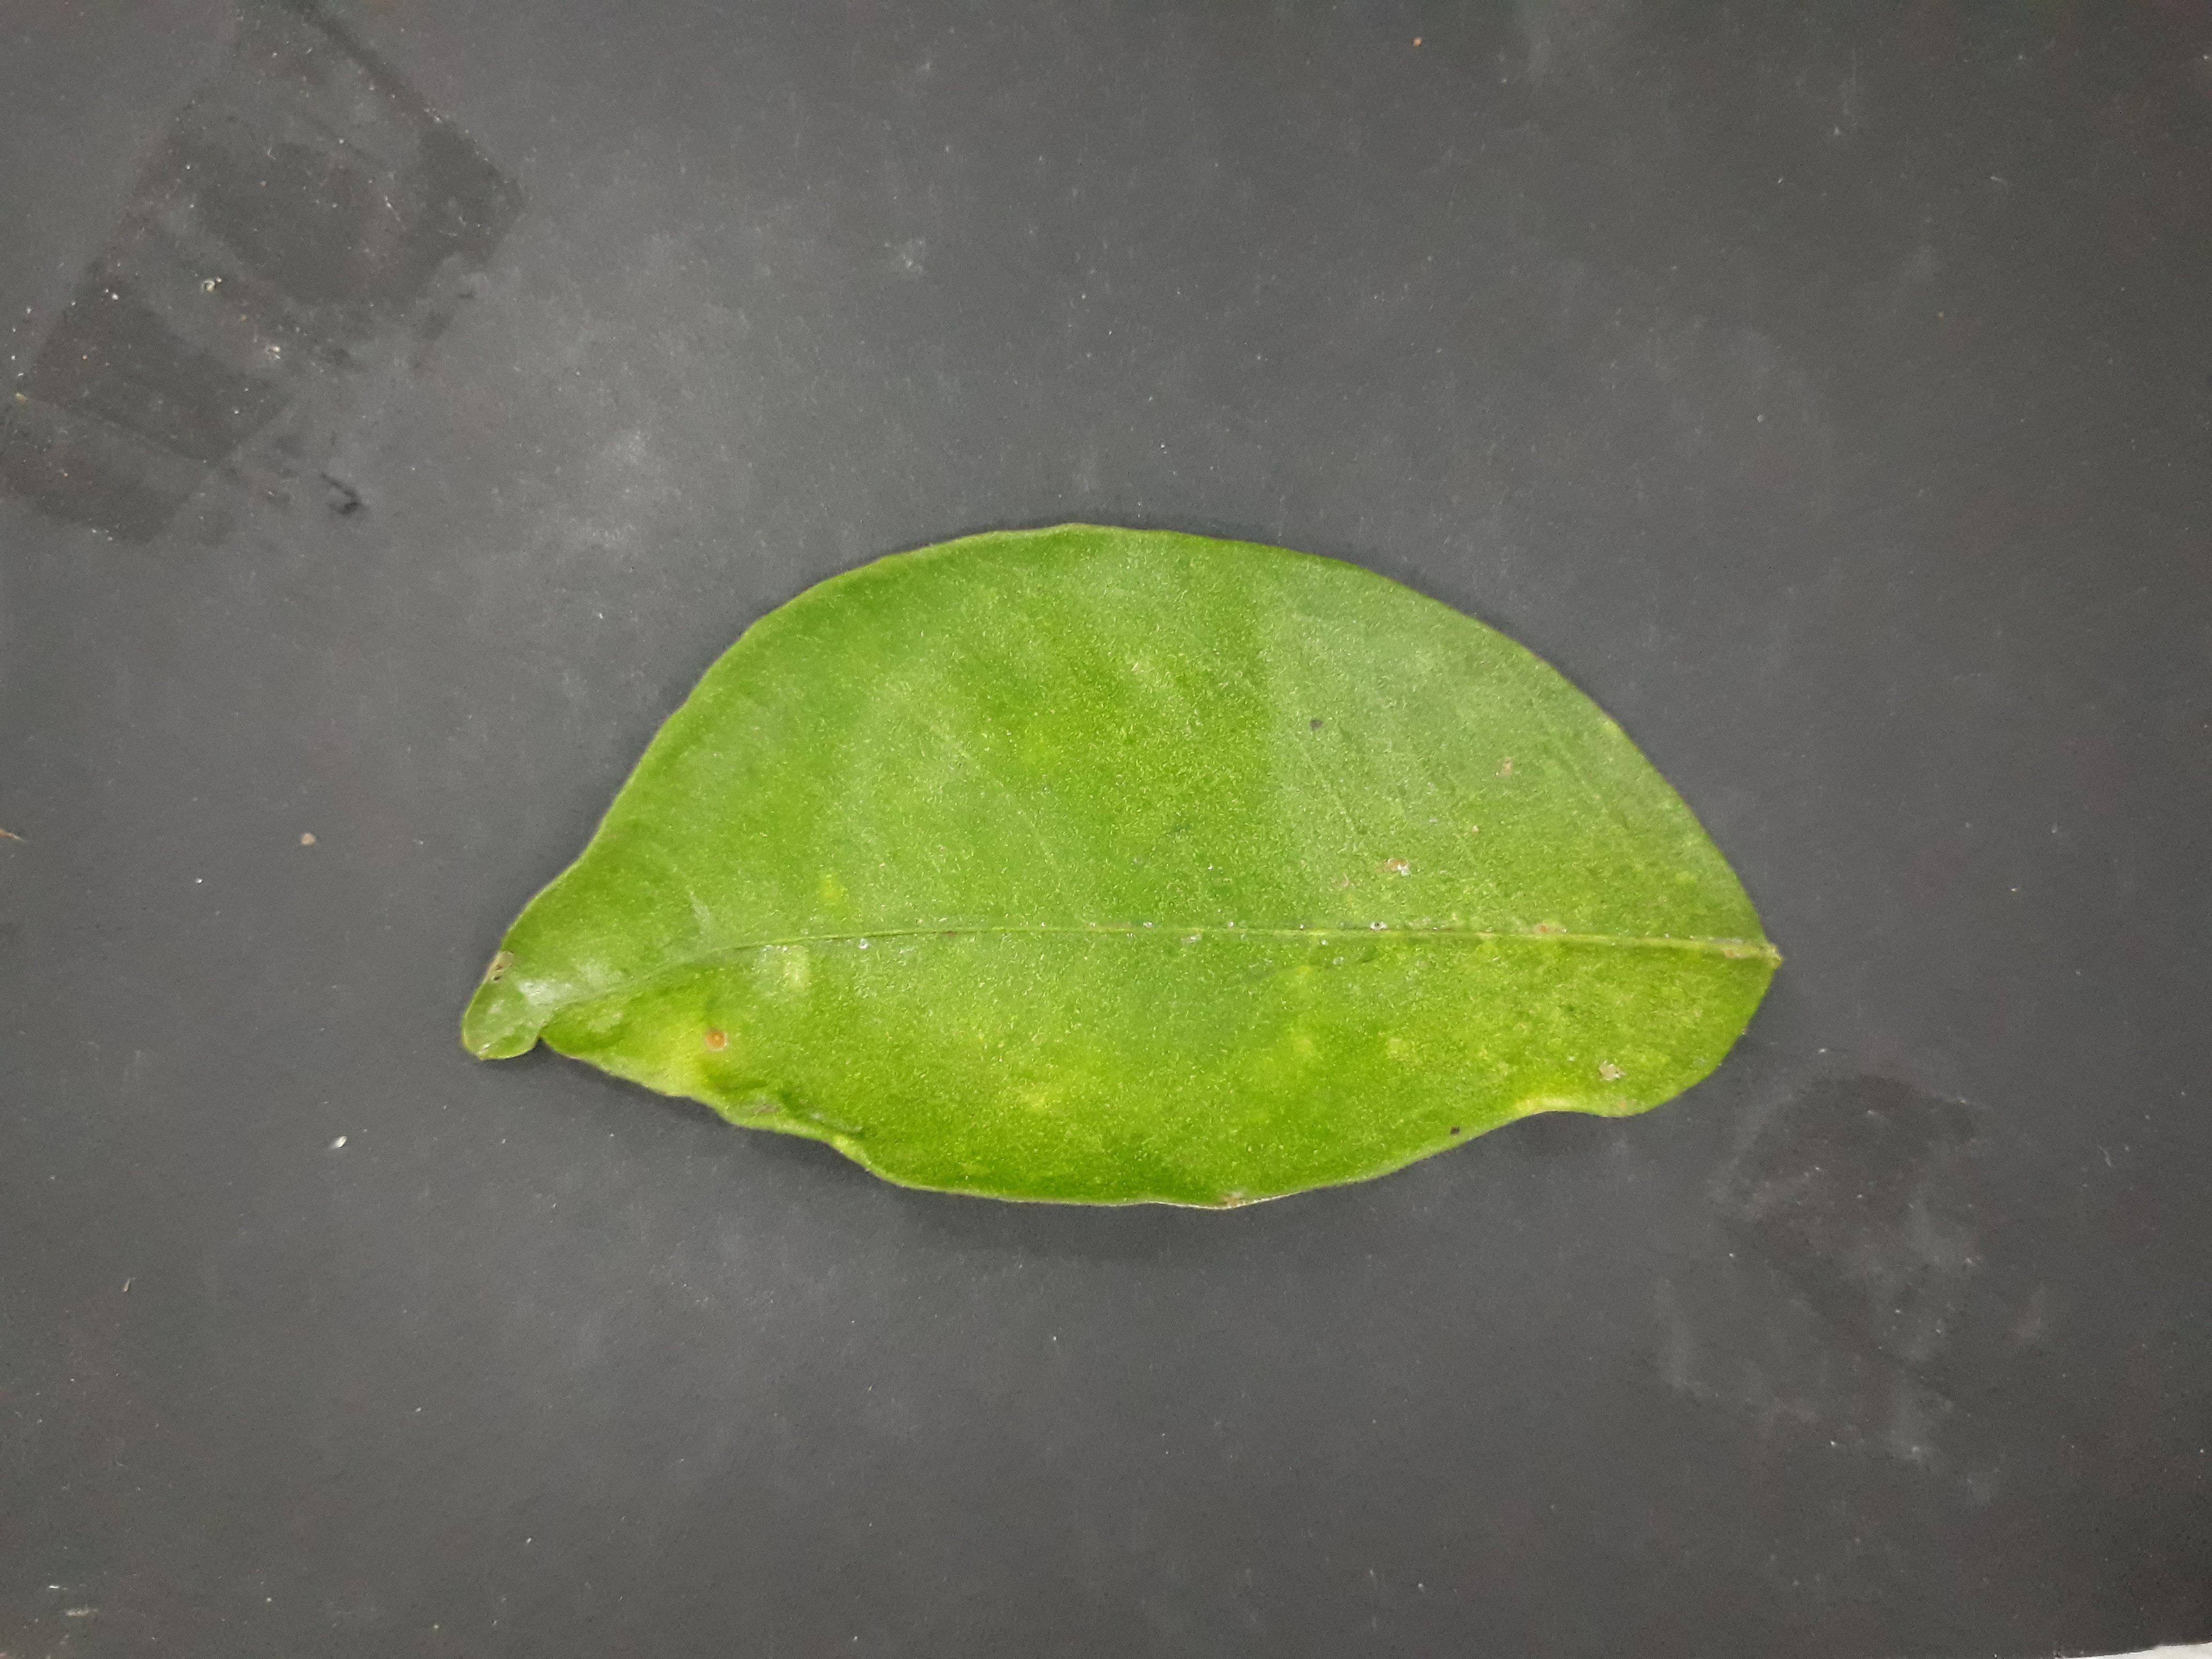
Label: Red_scale_sequelae